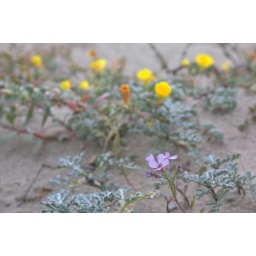
living in the beach sand dunes